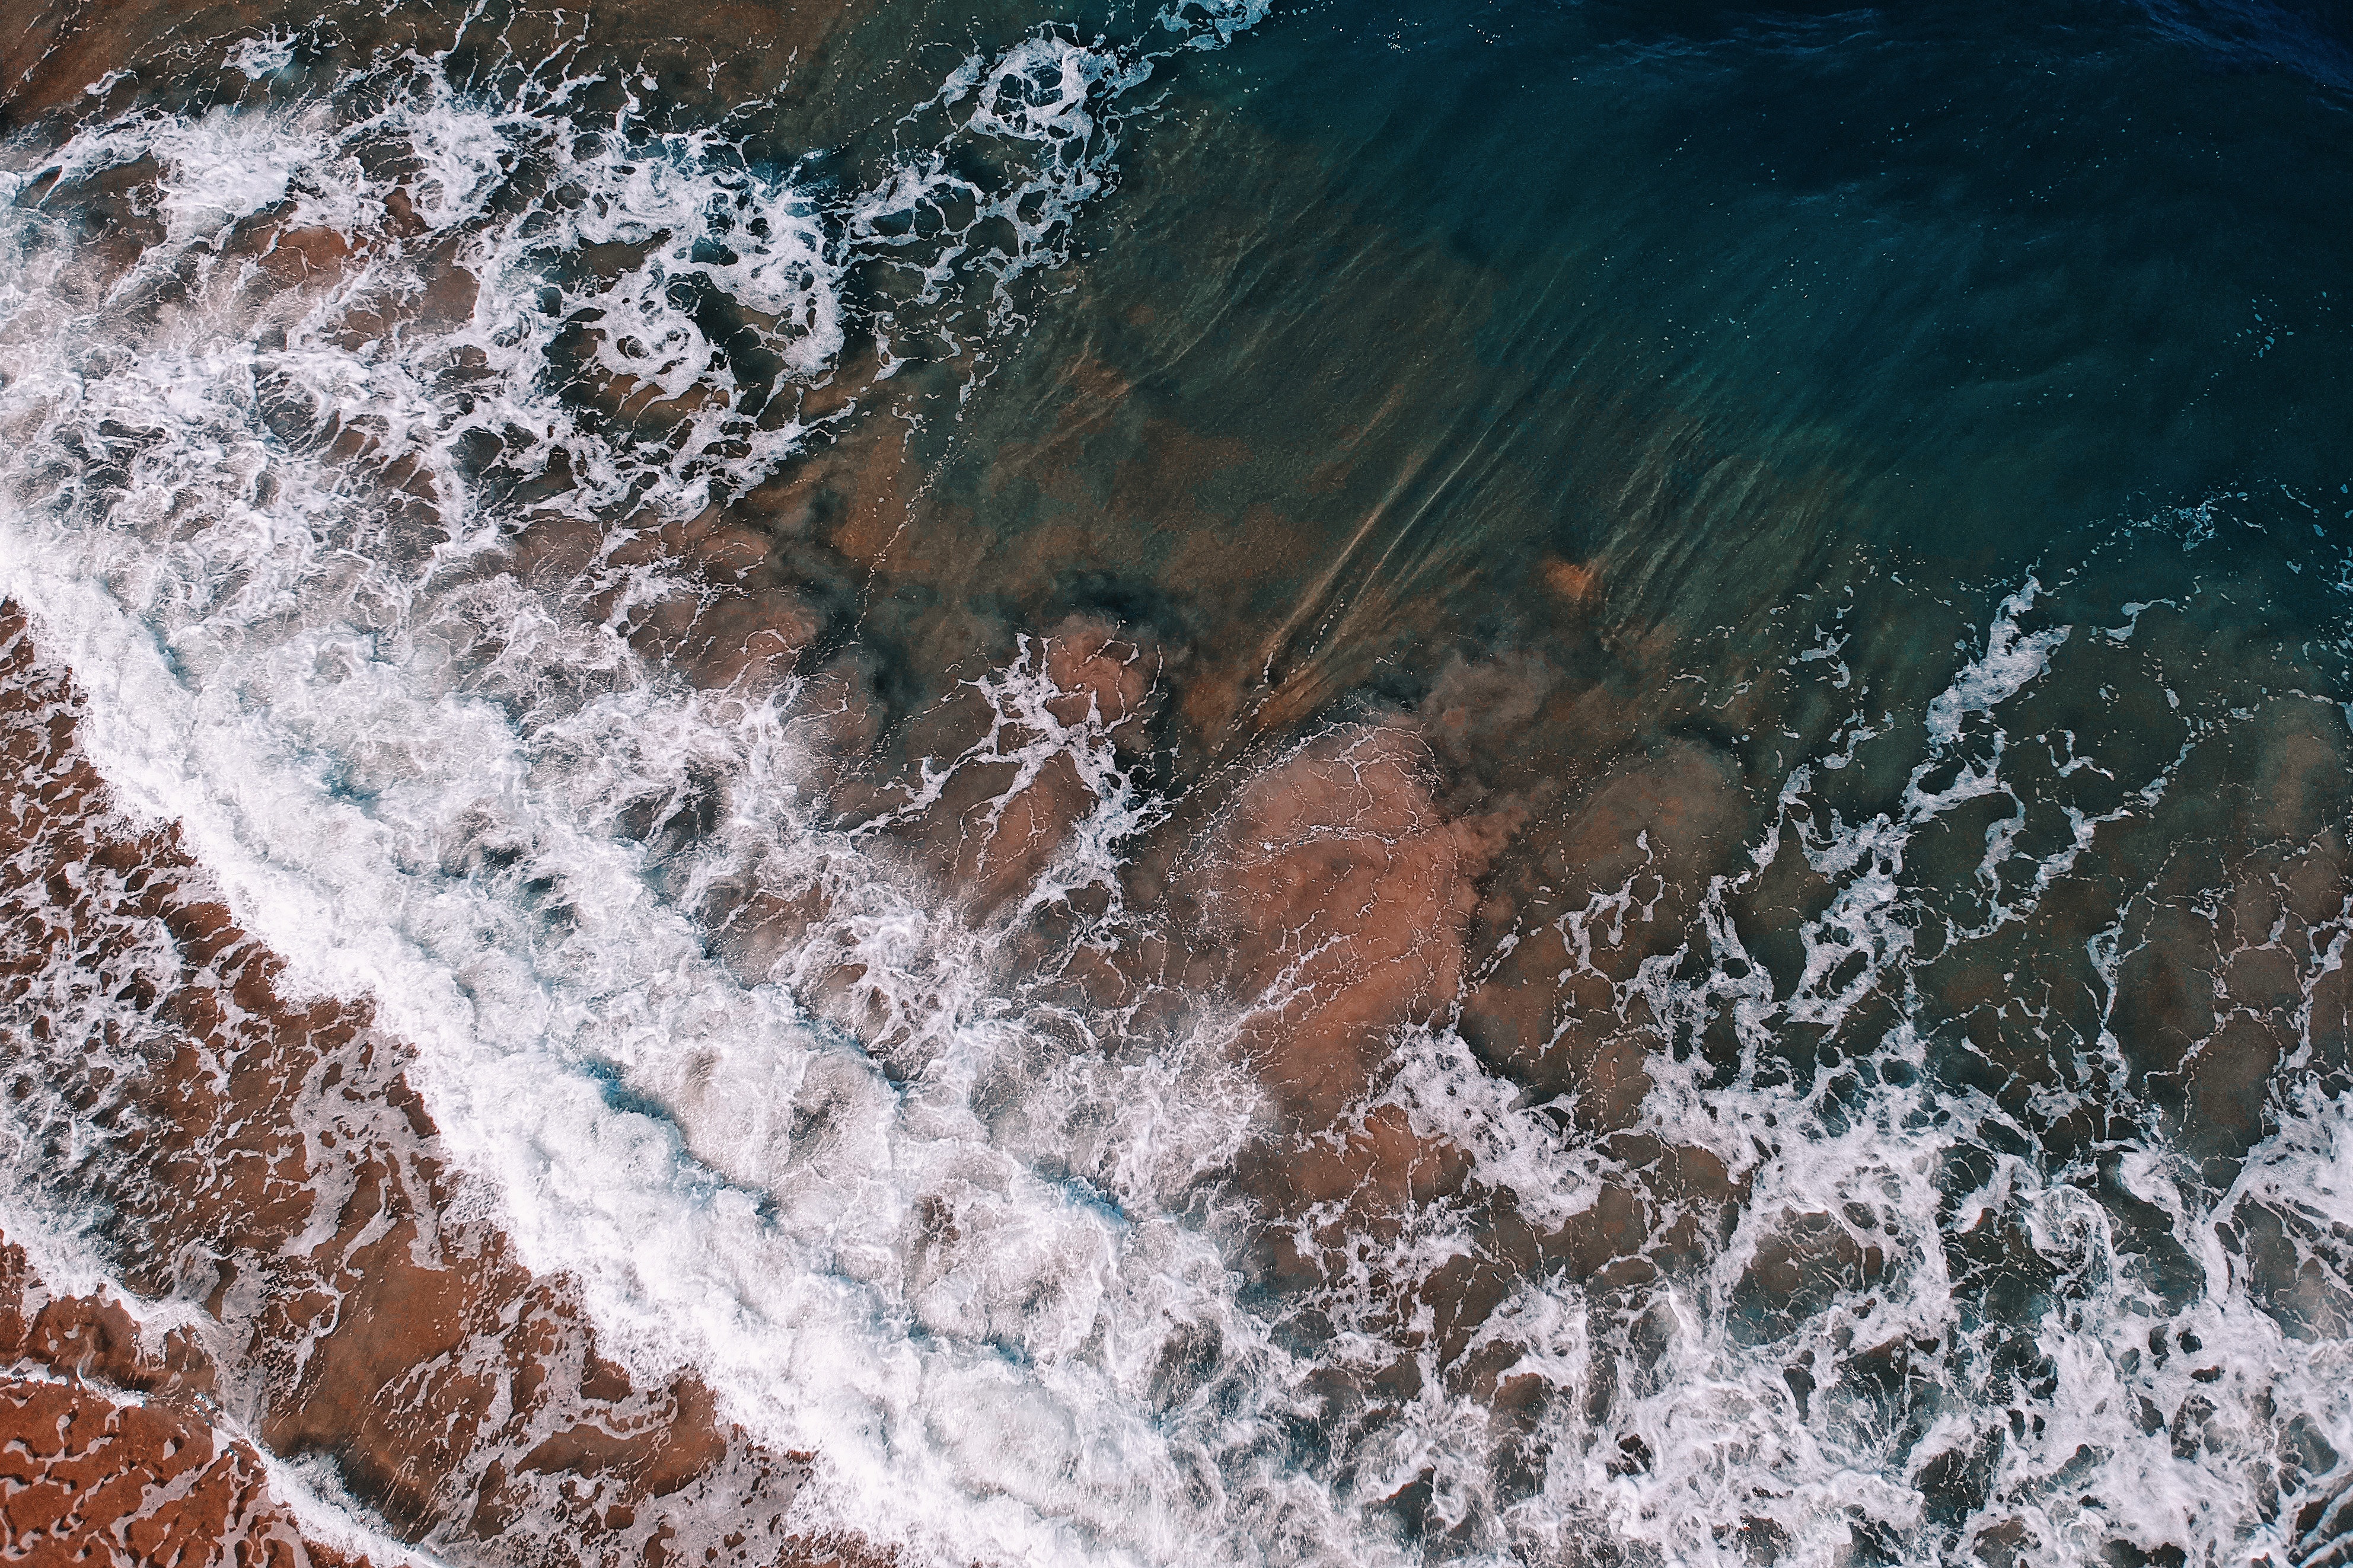
water, wave, wind wave, rock, sea, world